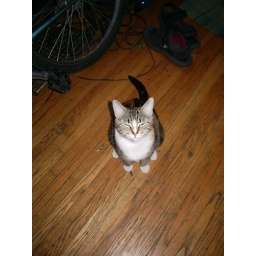
This adorable little lady sure packs a punch. She bossed around two boy cats twice her size all summer.